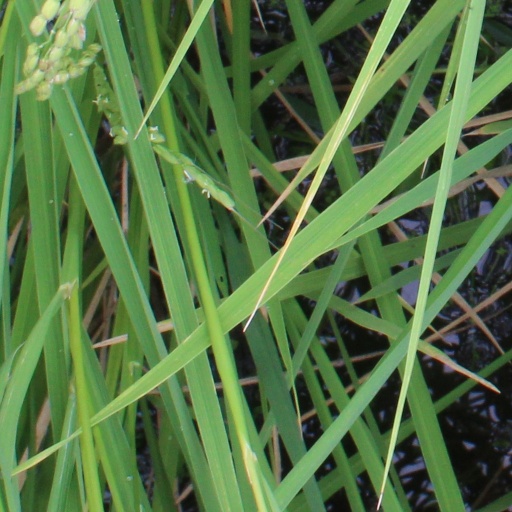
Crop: rice